Piri Vaszary

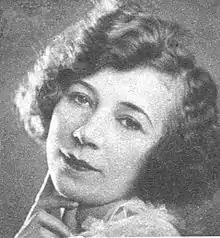
Piri Vaszary before 1930

Piroska "Piri" Vaszary (19 May 1901 – 2 October 1965) was a Hungarian film actress.